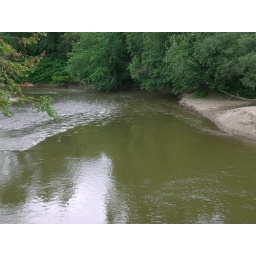
Cleaning up and restoring river waters is changing the face of many industrial areas in the Cuyahoga River Valley.